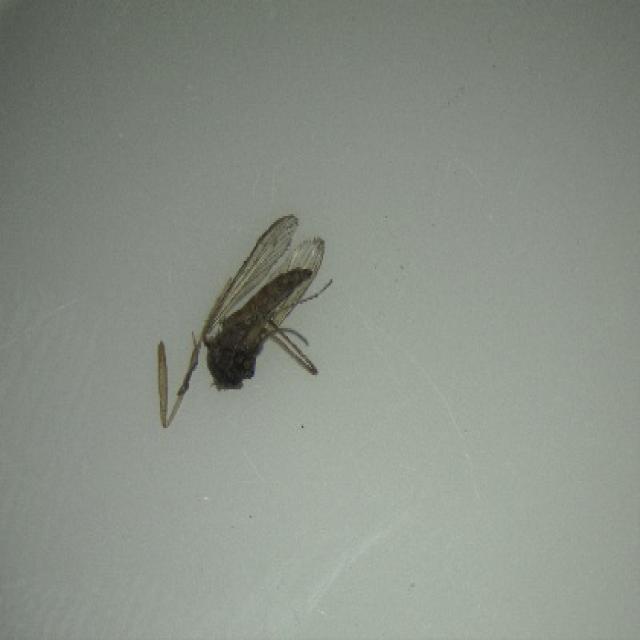
Species: aedes_vexans